Linz Hauptbahnhof

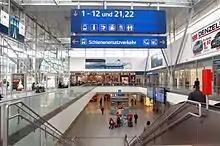
The current main hall

The bus terminal is used by Postbuses and some bus and trolleybus routes operated by Linz Linien. It is also used by the Welser company's regional buses, which connect Linz with the neighbouring communities of Traun and Ansfelden.